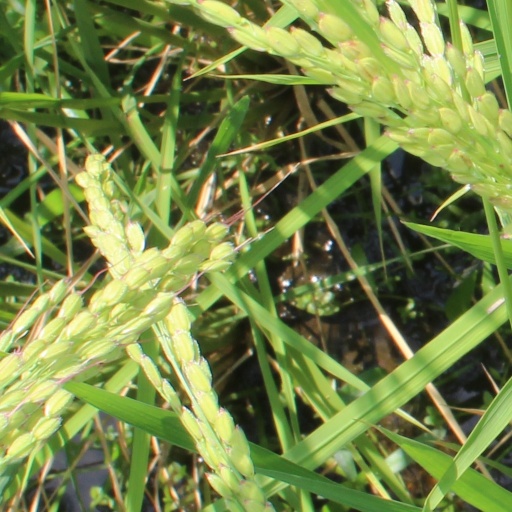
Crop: rice